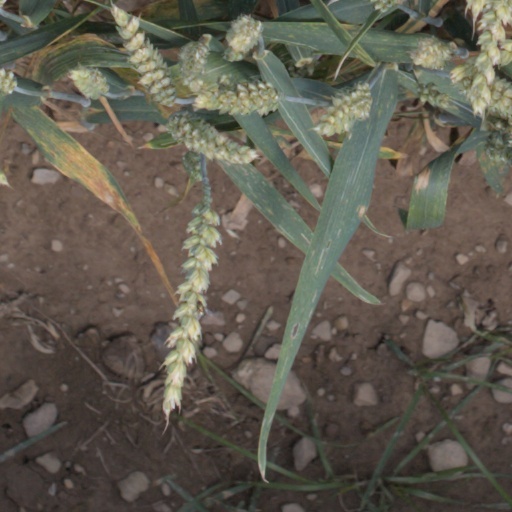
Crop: wheat